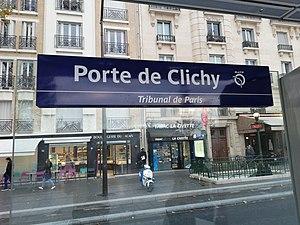
Plaque signalétique de la station Porte de Clichy - Tribunal de Paris de la ligne 3b du tramway d'Île-de-France, le jour de l'ouverture du prolongement de la ligne de Porte de la Chapelle à Porte d'Asnières, en 2018.